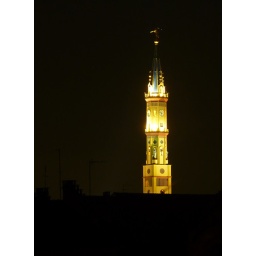
This is the bell tower at the Chiesa N.S. del Suffragio in Turin, taken from a balcony in Piazza Peyron.